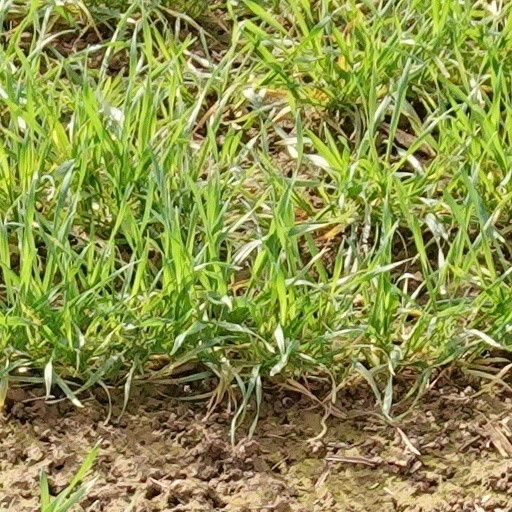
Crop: wheat